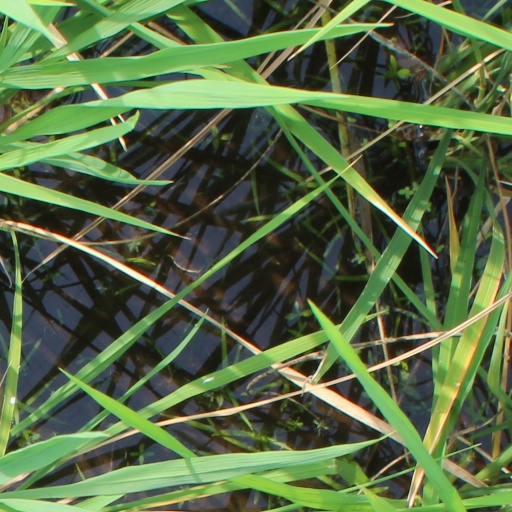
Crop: rice